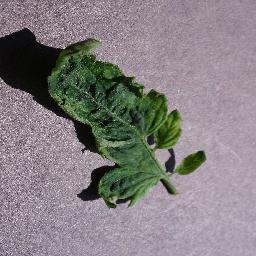
Label: Tomato___Tomato_mosaic_virus